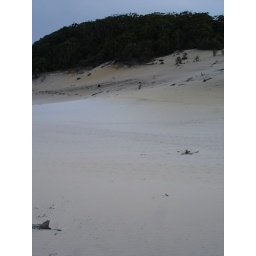
Large area of white sand in the distance